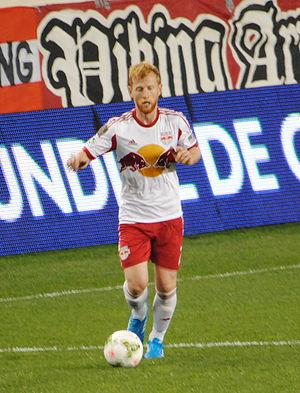
Richard Jon Eckersley est un ancien footballeur anglais né le 12 mars 1989 à Salford. Il évoluait au poste de défenseur. Il est le frère d'Adam Eckersley